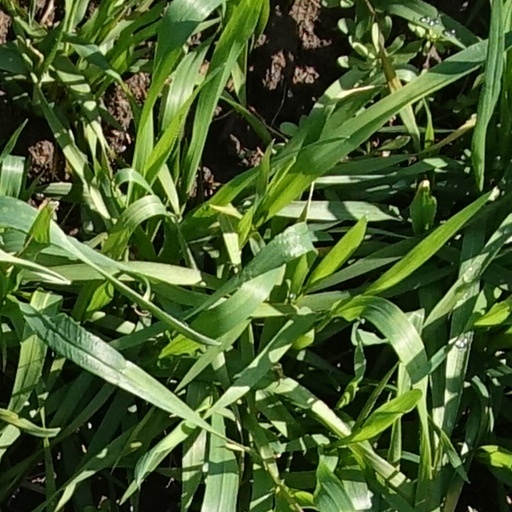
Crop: wheat